Describe the emotion expressed in this image:  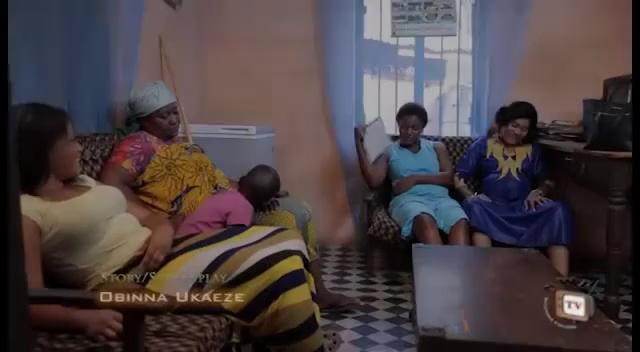
This person displays Fear, valence and arousal with high intensity.